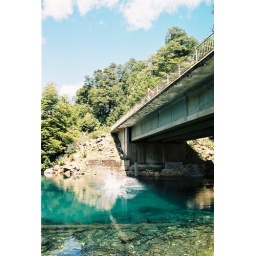
The water in northern Patagonia (the &amp;quot;lakes&amp;quot; district) is so clear its amazing